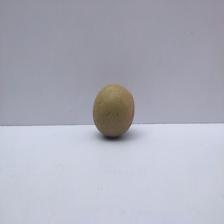
Size: Small